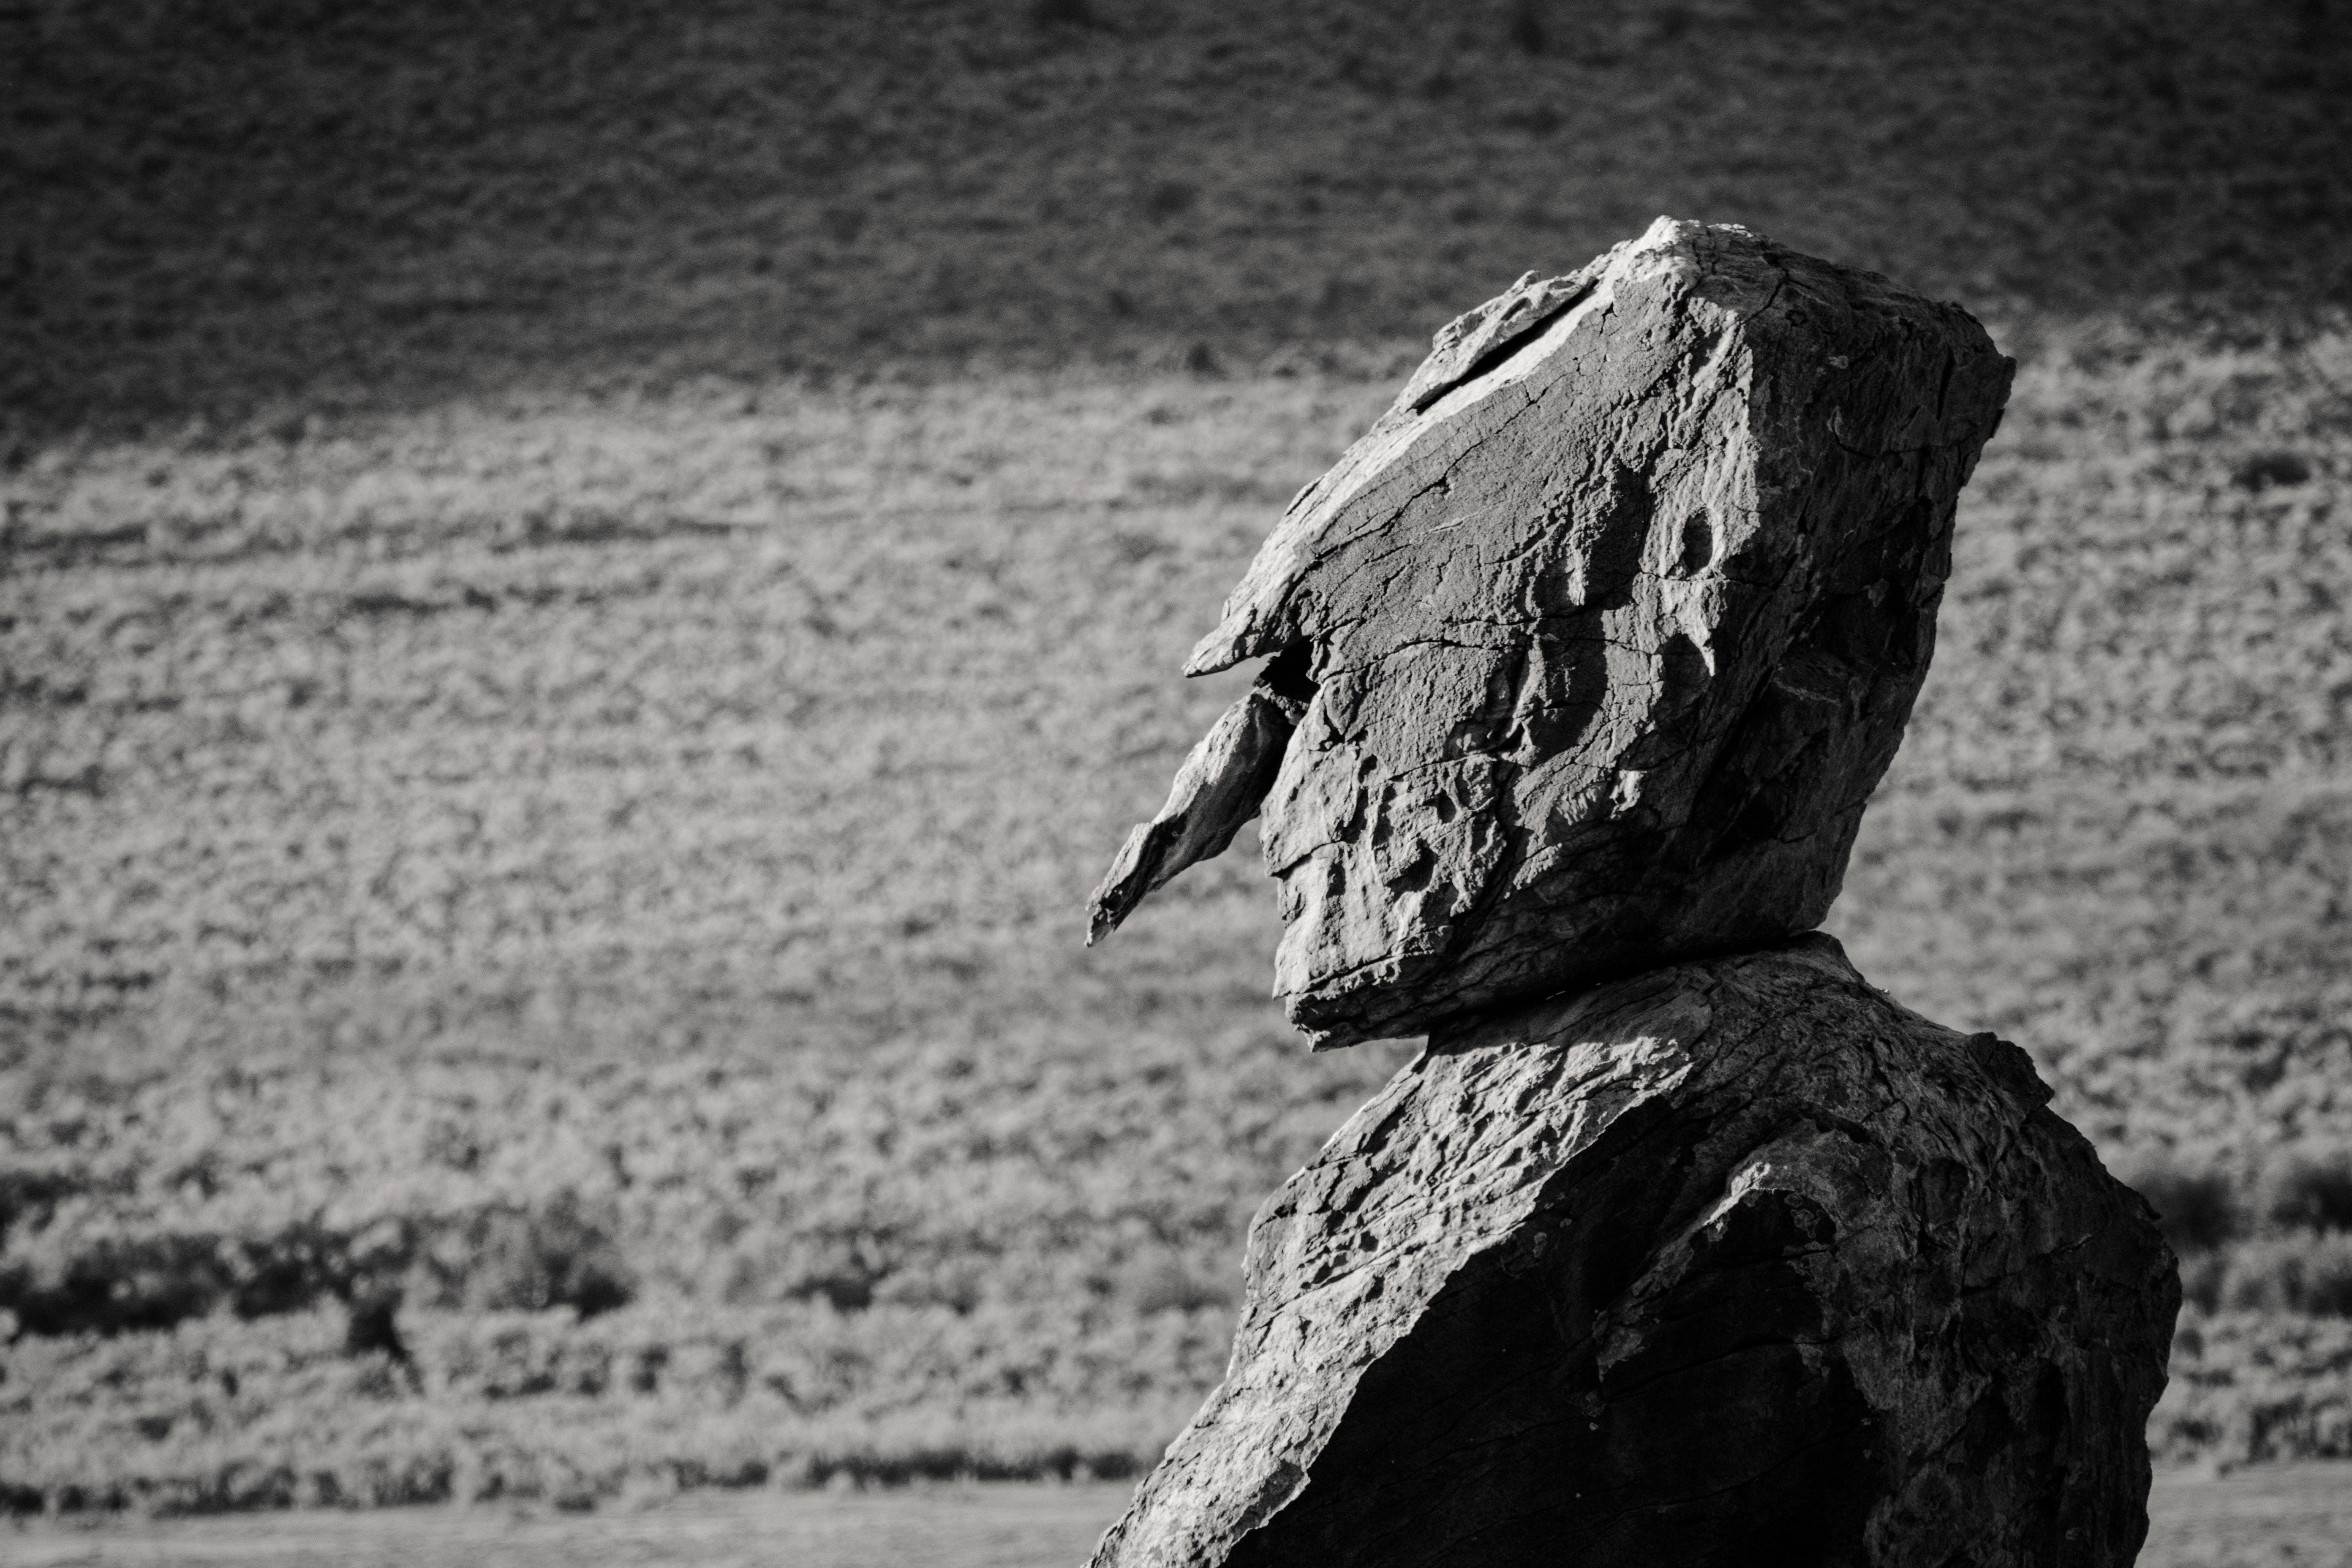
black and white, monochrome photography, rock, photography, monochrome, sculpture, stock photography, sand, sky, landscape